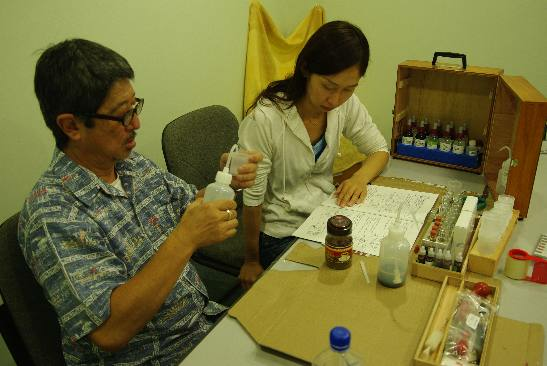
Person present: Yes